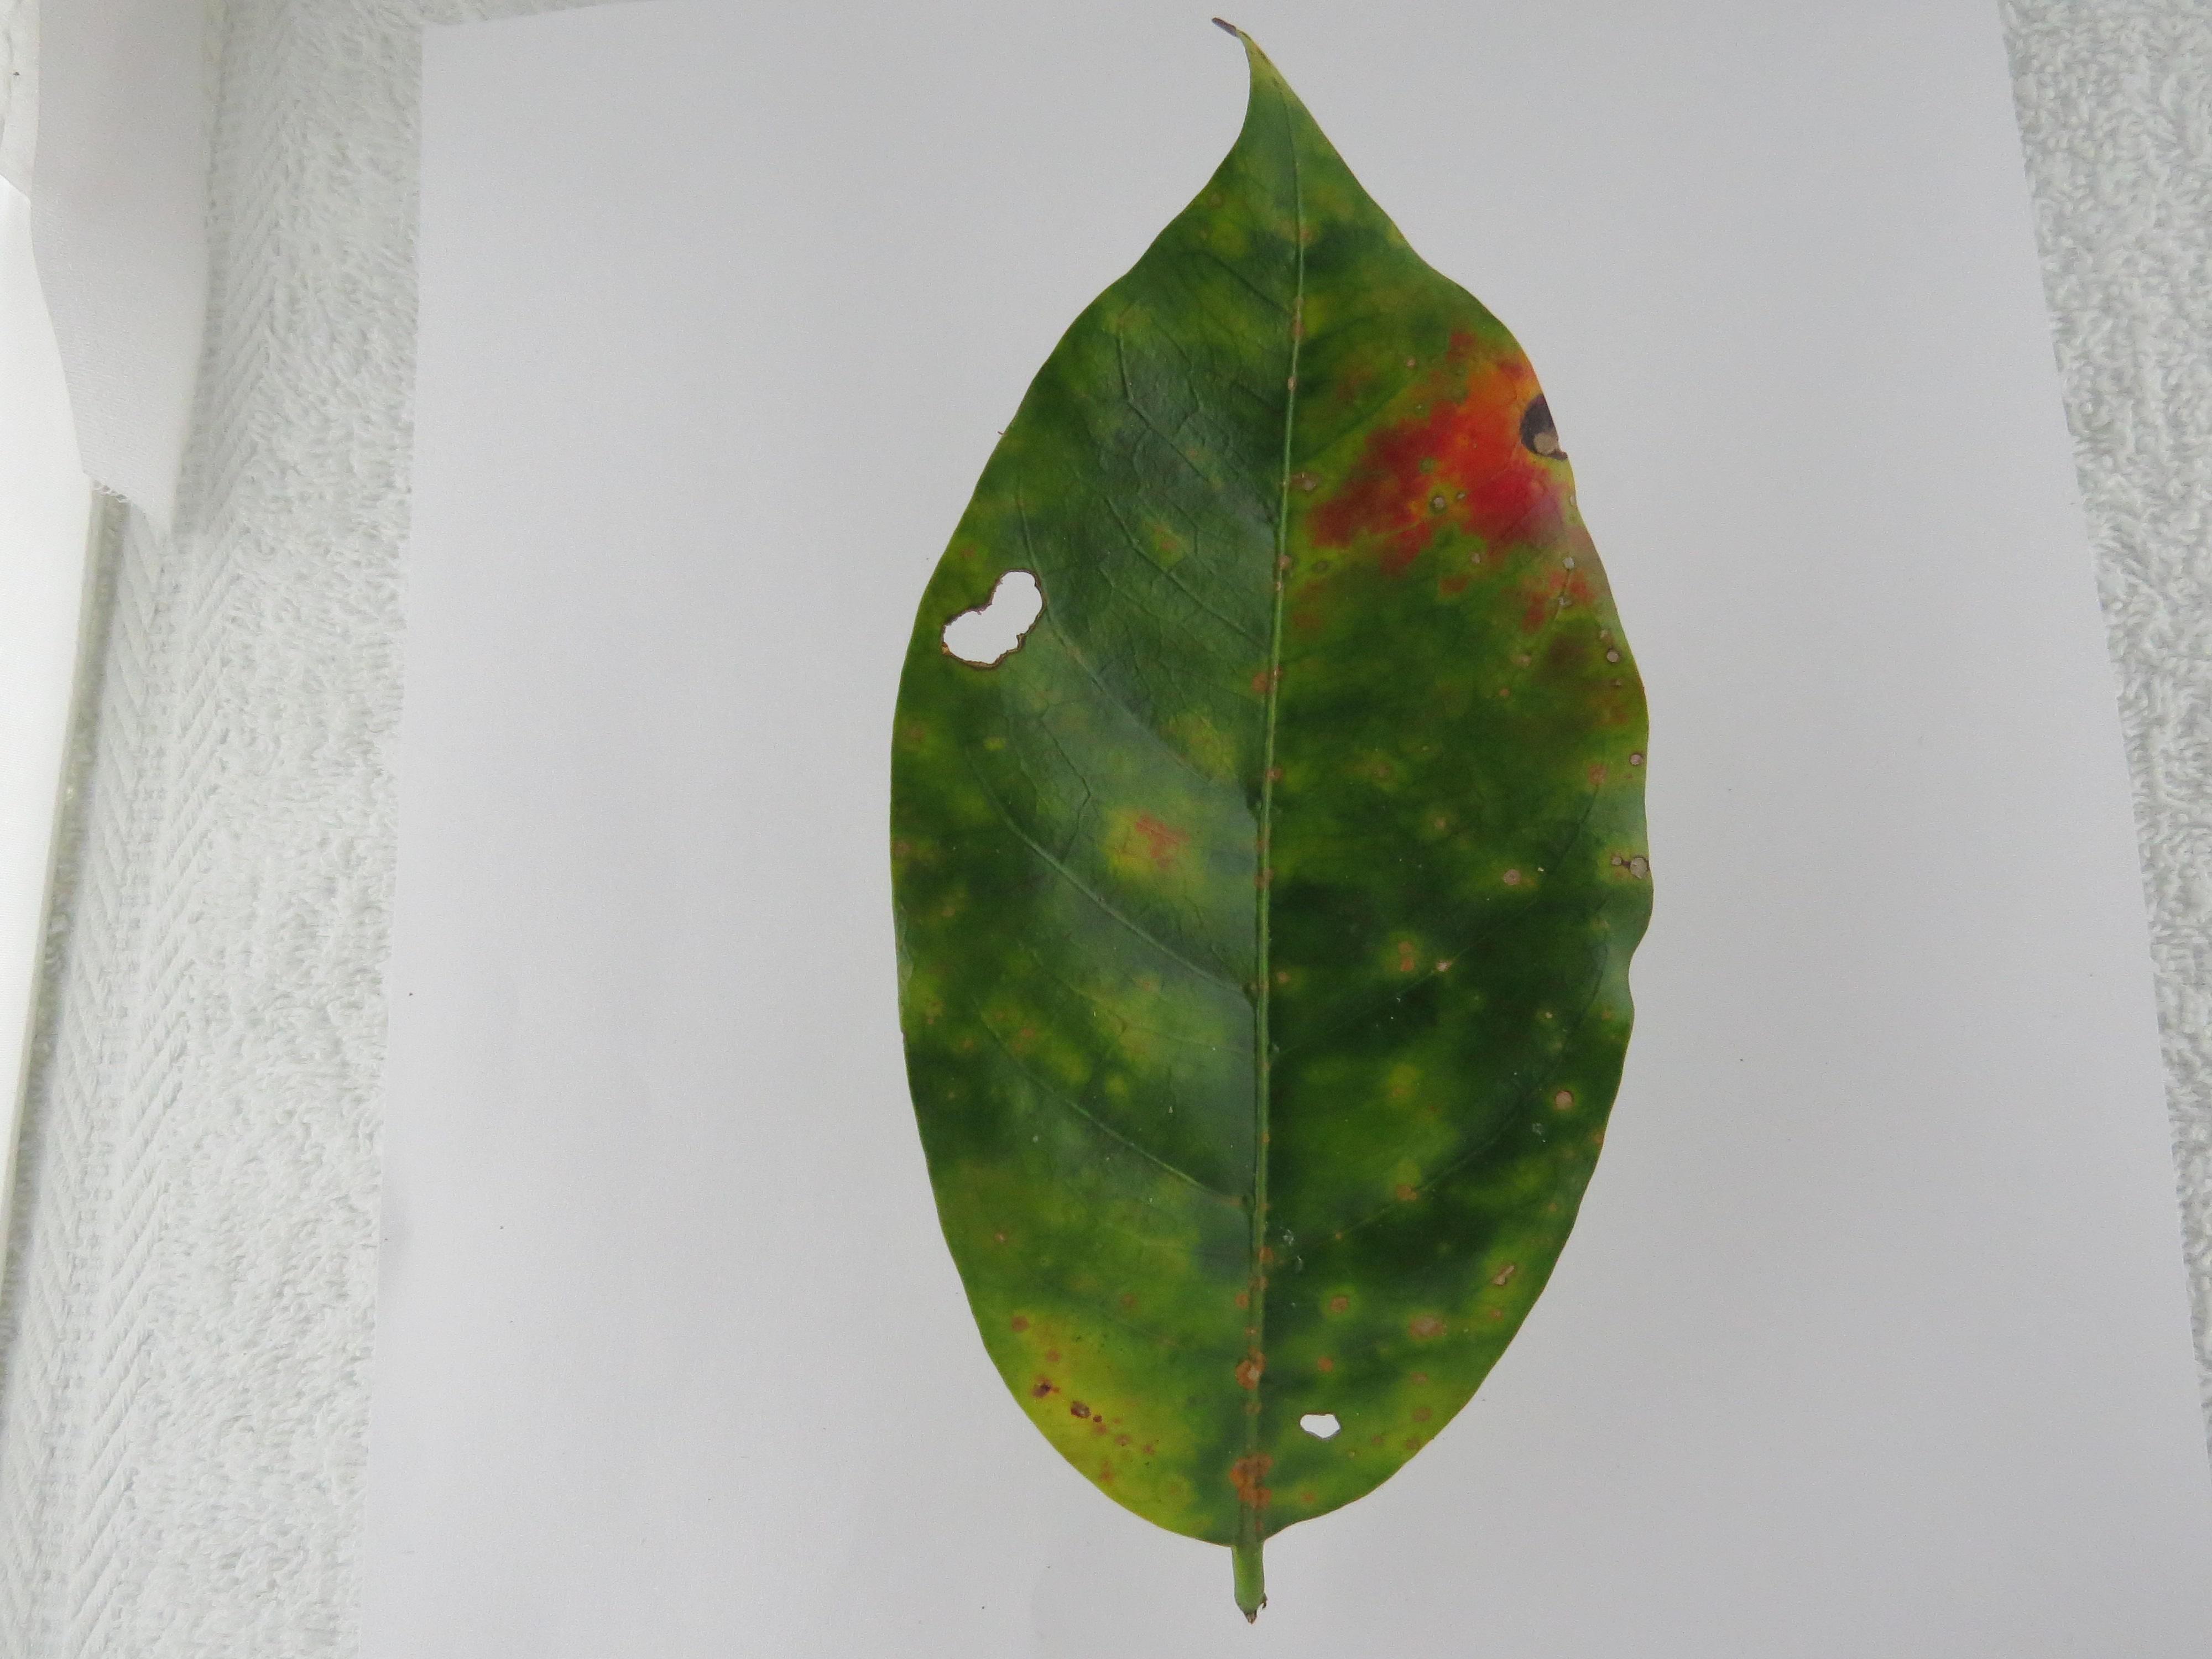
Label: phosphorus-P